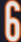
Number: 6